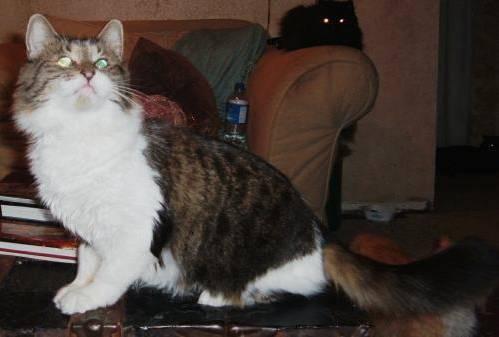
cat